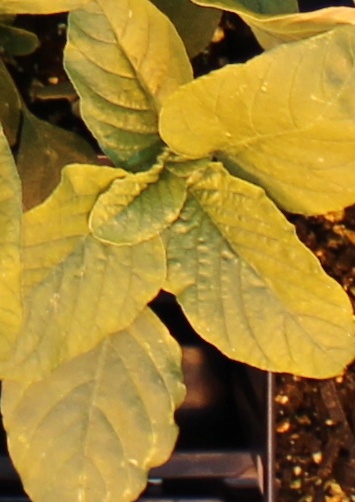
Label: Redroot Pigweed